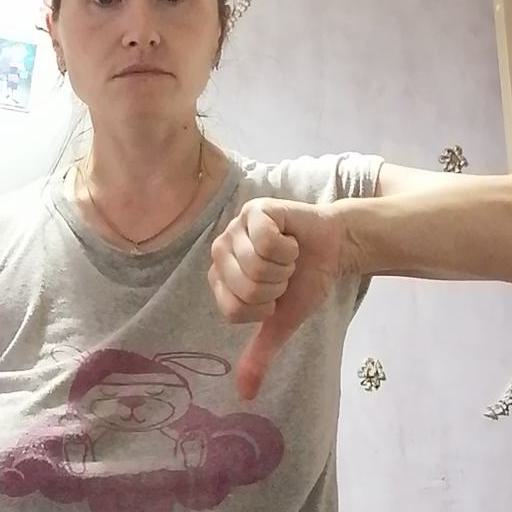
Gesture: dislike